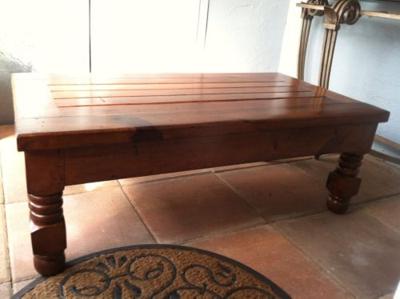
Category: table